Sex, Drugs, and Cocoa Puffs

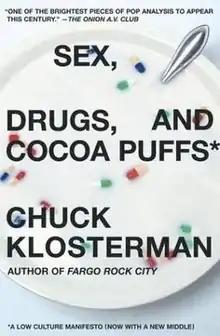
2004 paperback edition cover

Sex, Drugs, and Cocoa Puffs: A Low Culture Manifesto is a book written by Chuck Klosterman, first published by Scribner in 2003. It is a collection of eighteen comedic essays on popular culture.